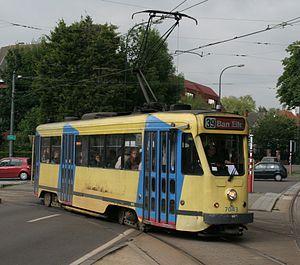
La ligne 39 du tramway de Bruxelles est une ligne de tramway créée le 19 avril 1968, qui relie Montgomery à Ban Eik.
Les PCC 7000 étaient, au début des années 2000, les plus vieux véhicules encore en service commercial de la Société des transports intercommunaux de Bruxelles. Ils ont circulé jusqu'au 12 février 2010.